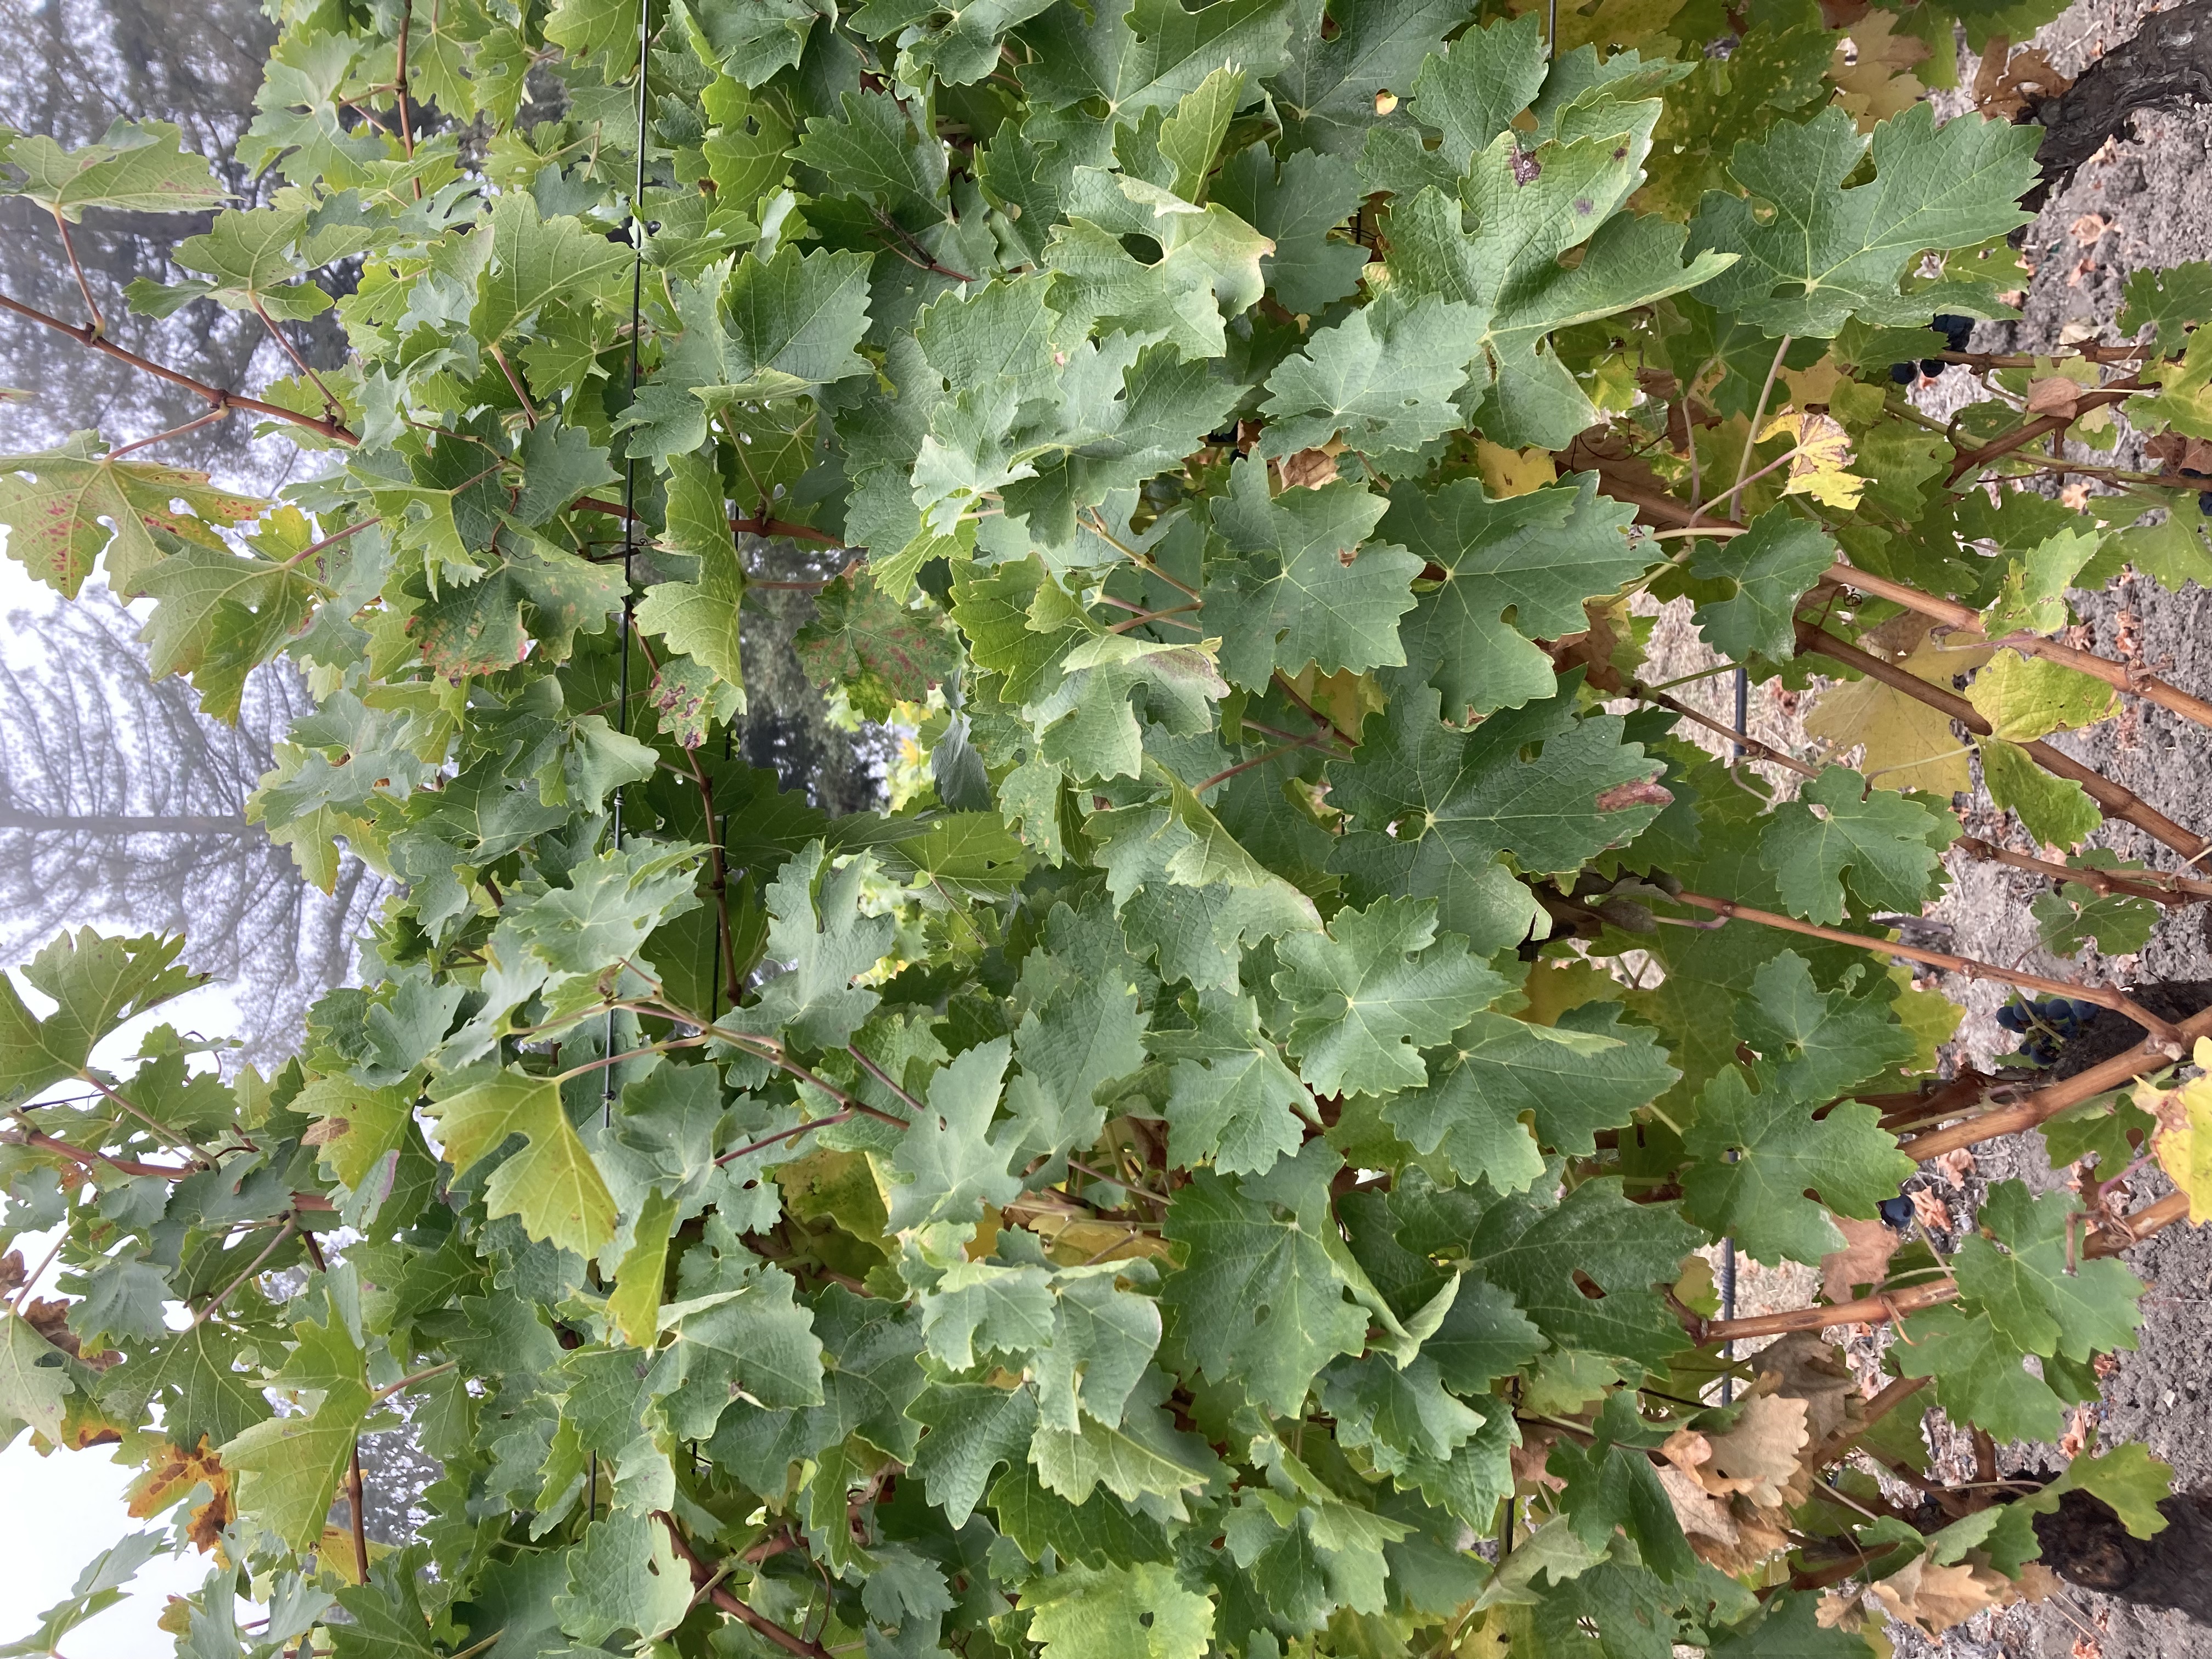
Label: No Virus